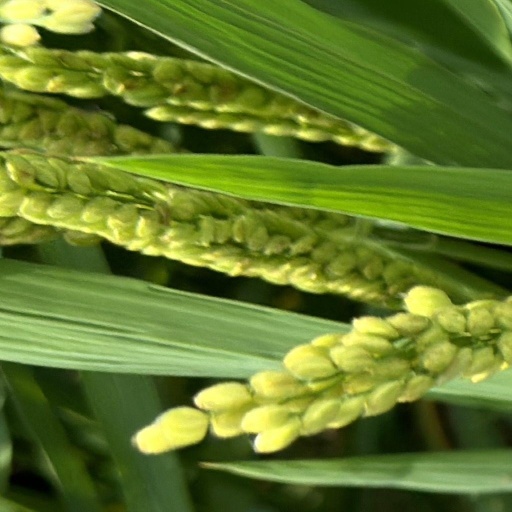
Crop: rice